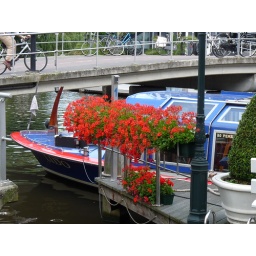
Scarlet lobelia blooming in profusion outside the booth for blue canal boats outside Max Euweplein.